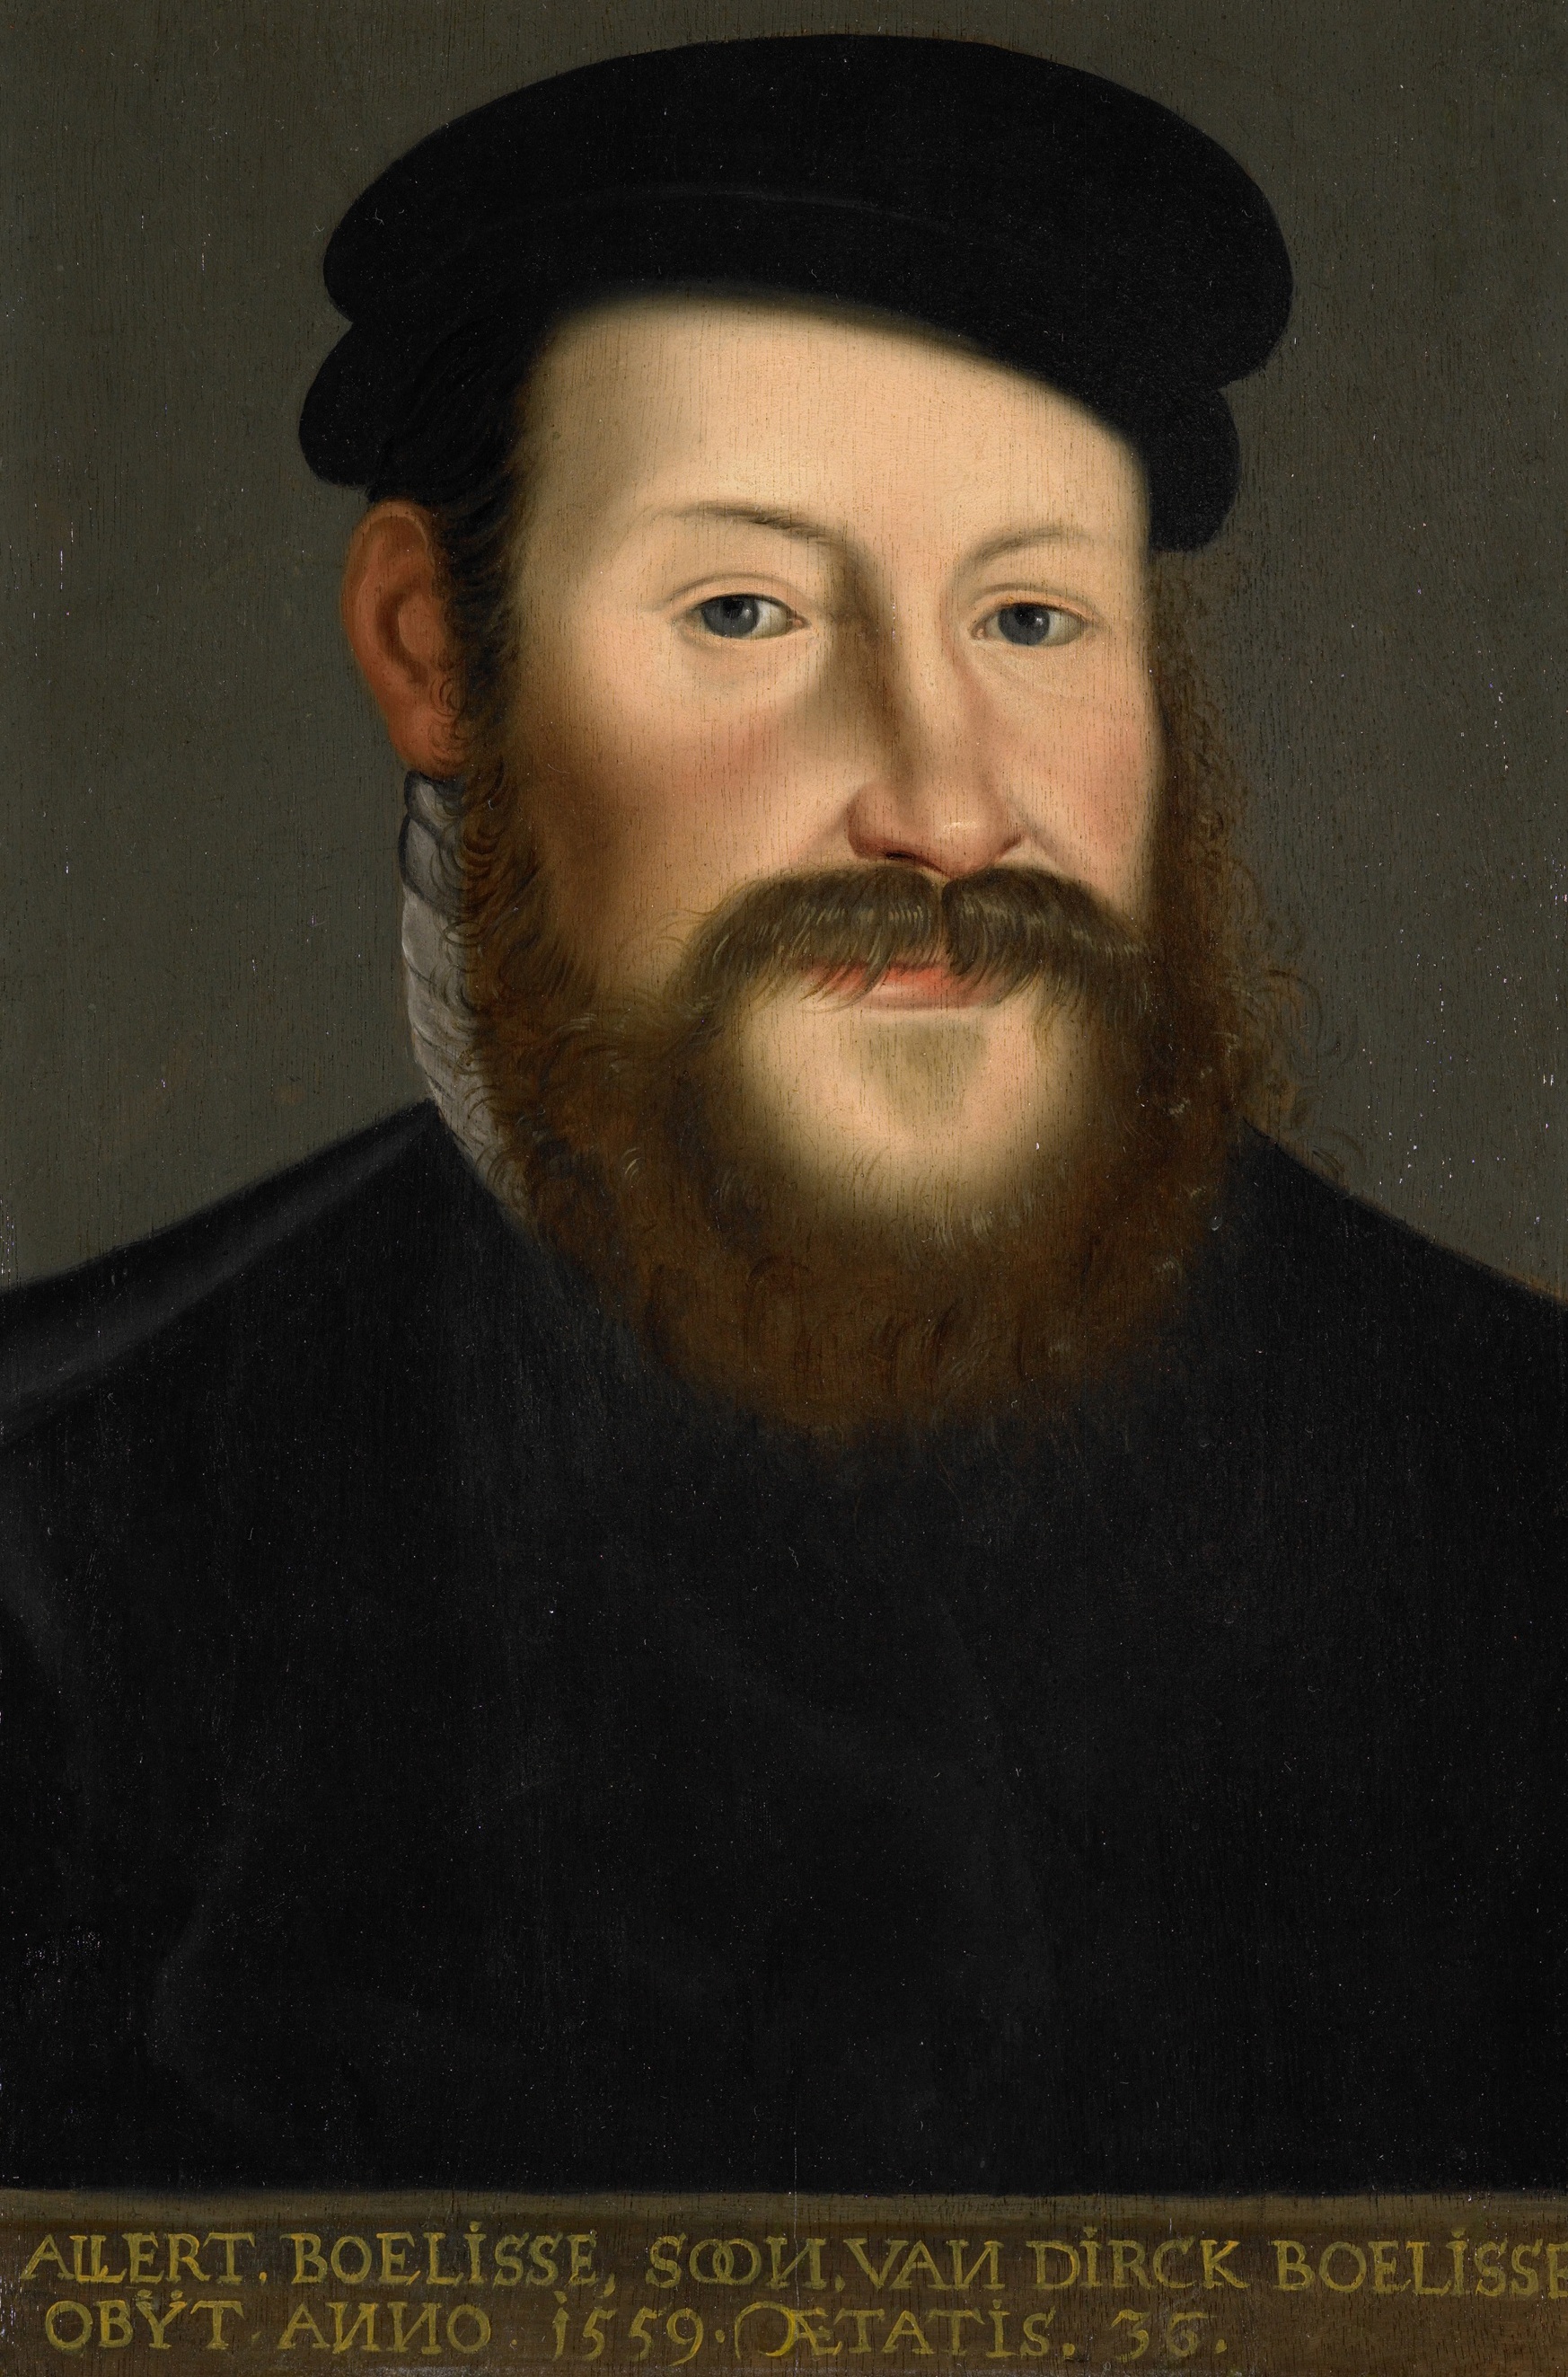
man, person, hair, male, portrait, museum, hairstyle, beard, face, gentleman, head, moustache, abbot, facial hair, allert boelisse, oainting